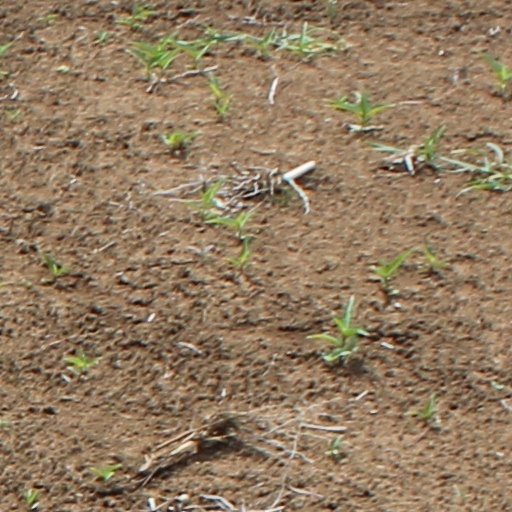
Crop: wheat